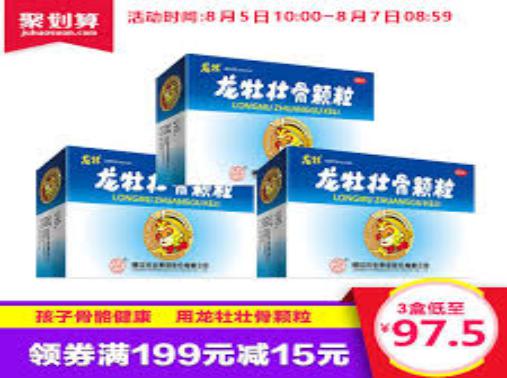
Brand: longmu-2
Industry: Medical